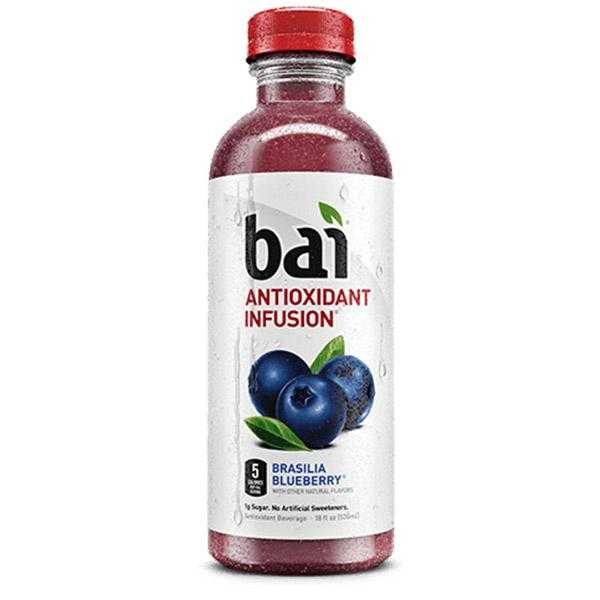
Label: Blueberry